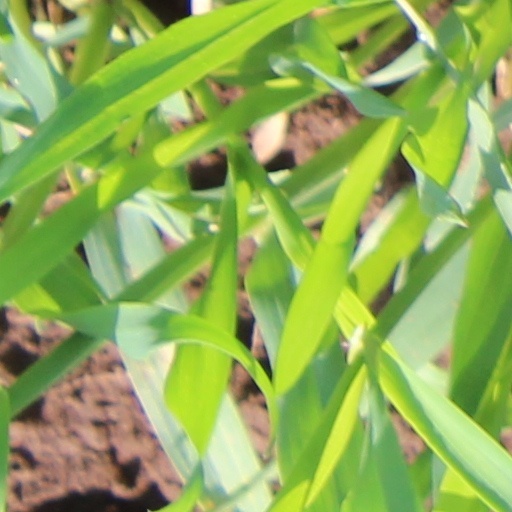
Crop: wheat